Leuschner Observatory

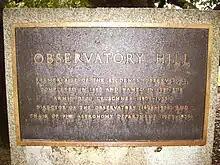
Plaque at the site of the original Students' Observatory

The Students' Observatory was constructed in 1886 on the Berkeley campus, with the original funds provided by the California legislature in order for the observatory to provide practical training to civil engineers. Very quickly, the Students' Observatory became seen as a training ground for students studying astronomy, so that they would be better prepared to go on to use the facilities at Lick Observatory. This contributed to the separation of the departments of civil engineering and astronomy in the mid-1890s, with the Students' Observatory becoming the home of the Berkeley Astronomy Department.